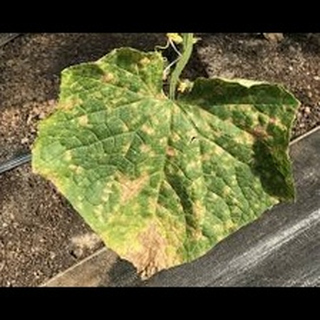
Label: wheat_tan_spot